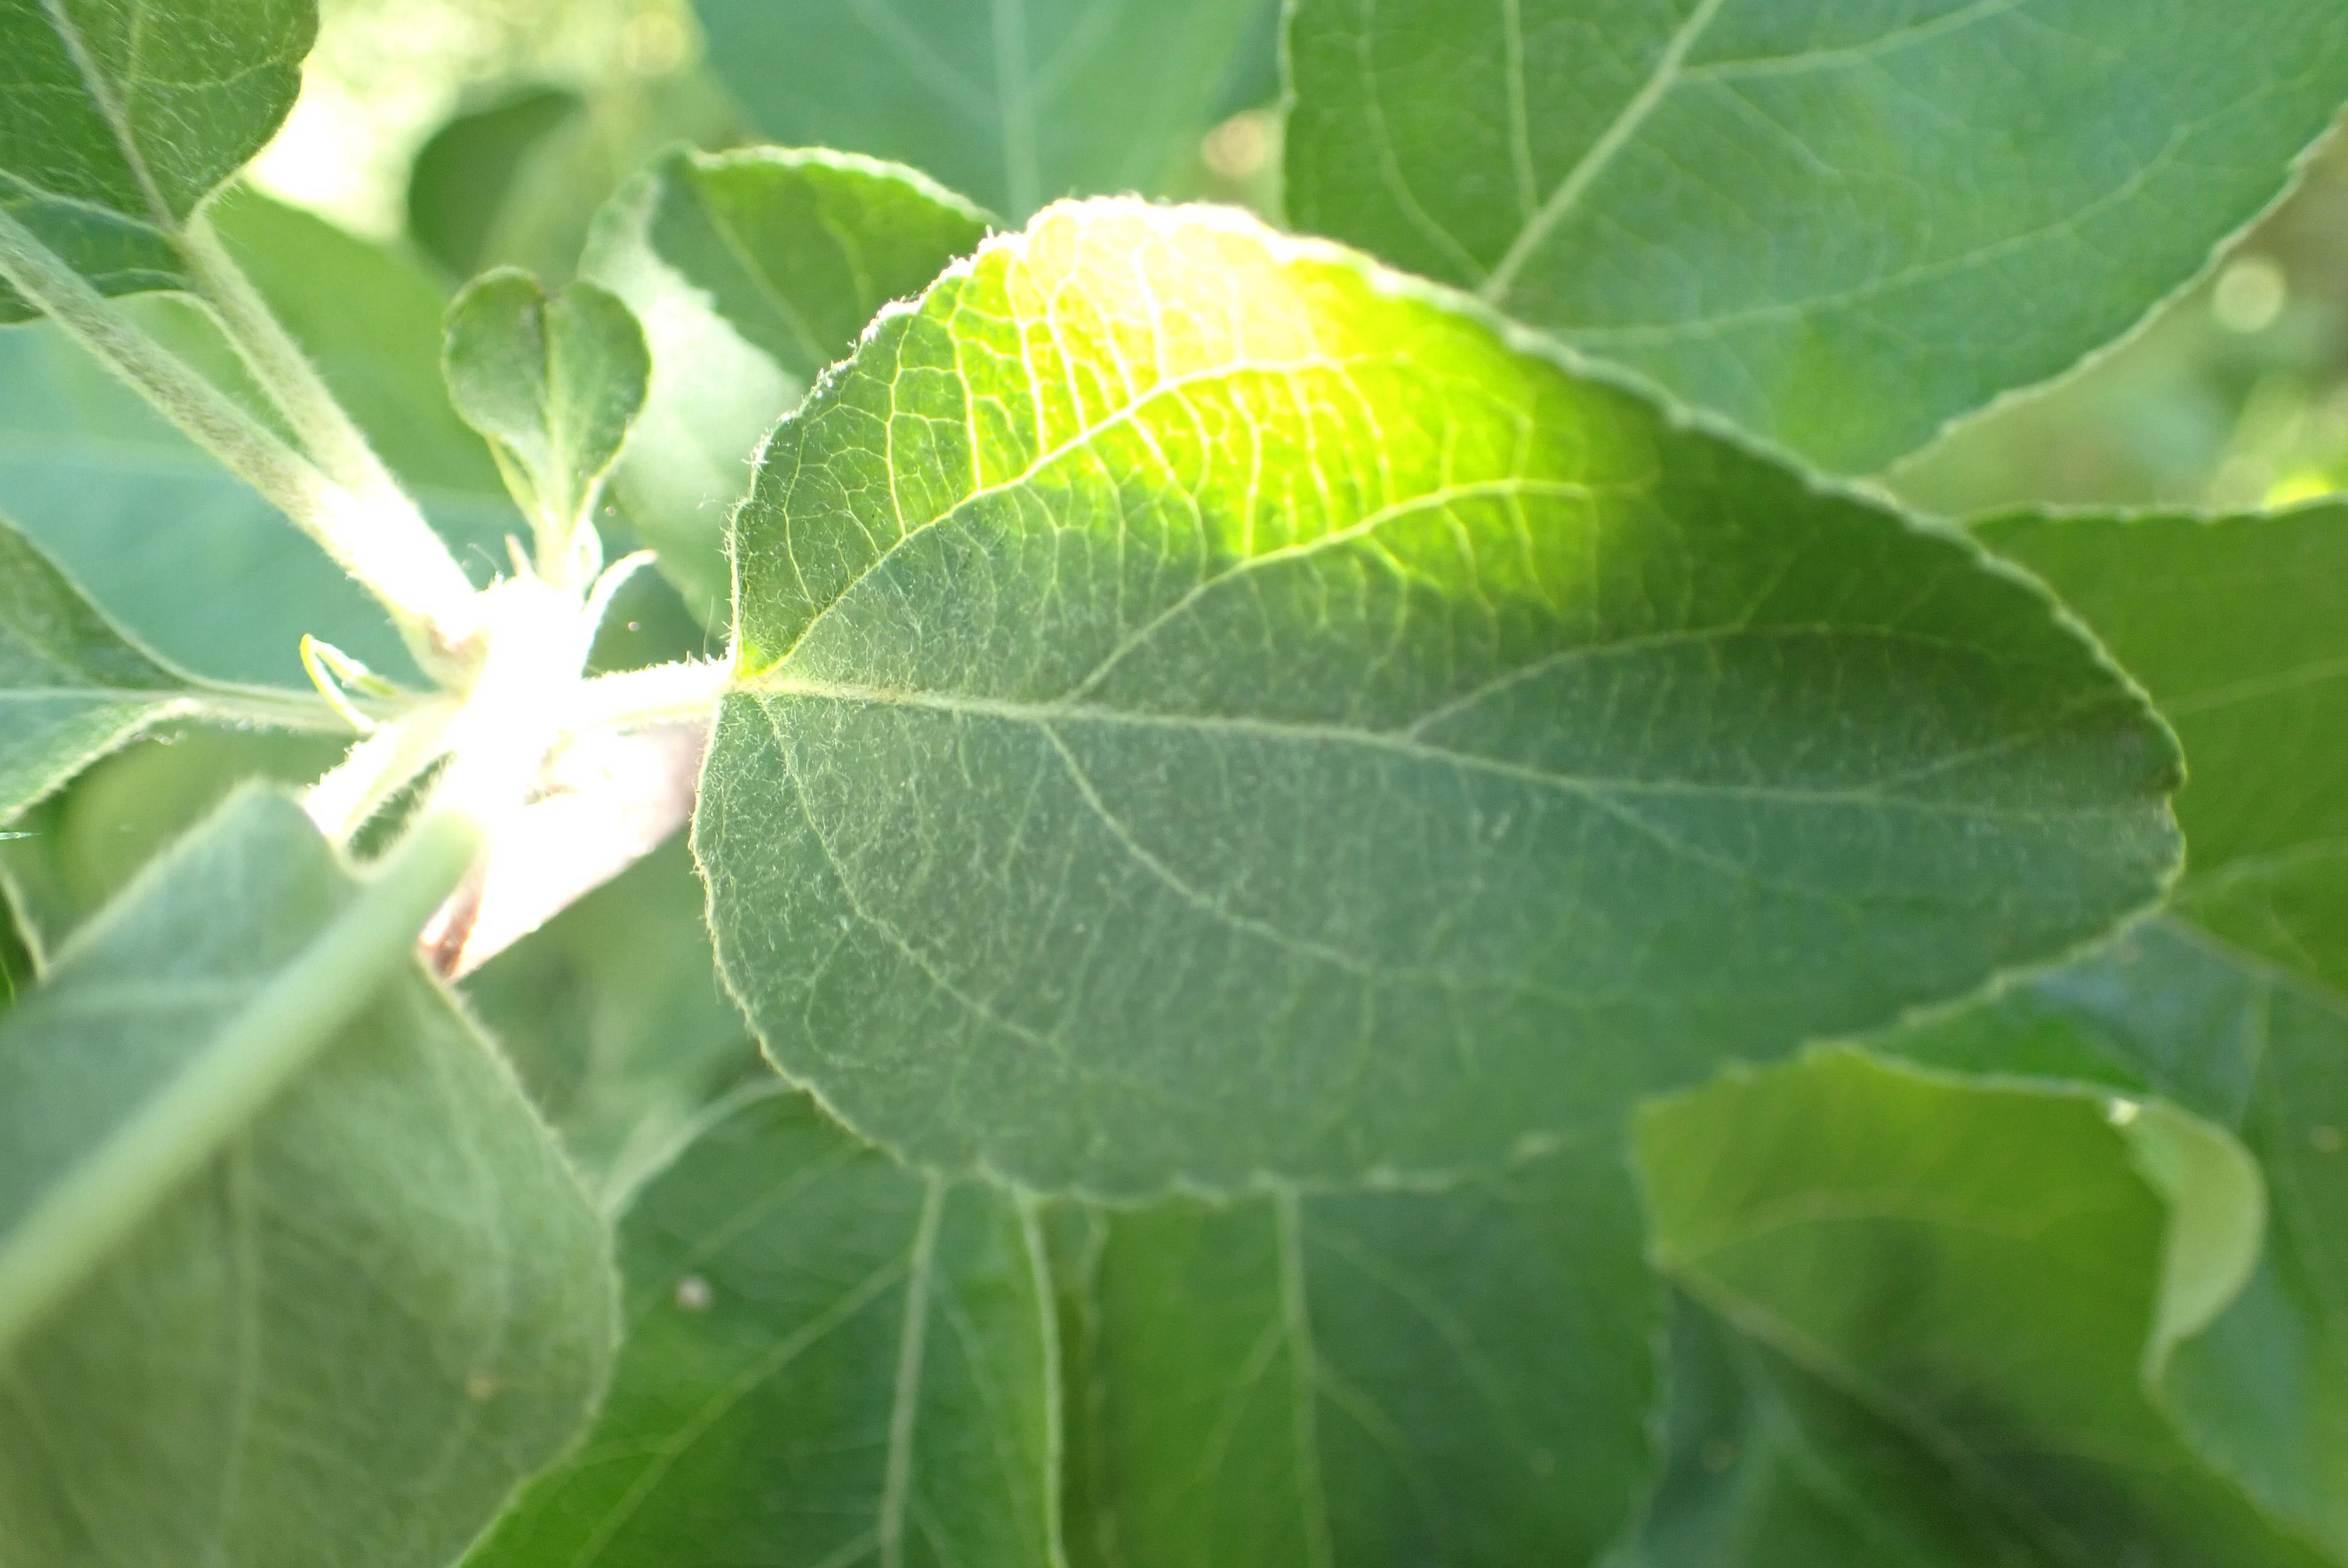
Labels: healthy